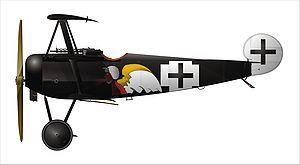
Martincourt-sur-Meuse est une commune française située dans le département de la Meuse, en région Grand Est. L'histoire de la commune est profondément marquée par la Seconde Guerre mondiale et les violents combats de mai 1940 dont elle a été le théâtre.